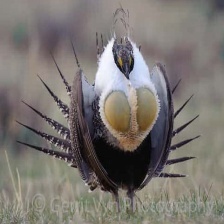
Species: GREATOR SAGE GROUSE
Scientific name: CENTROCERCUS UROPHASIANUS
ImageNet parent category: black_grouse